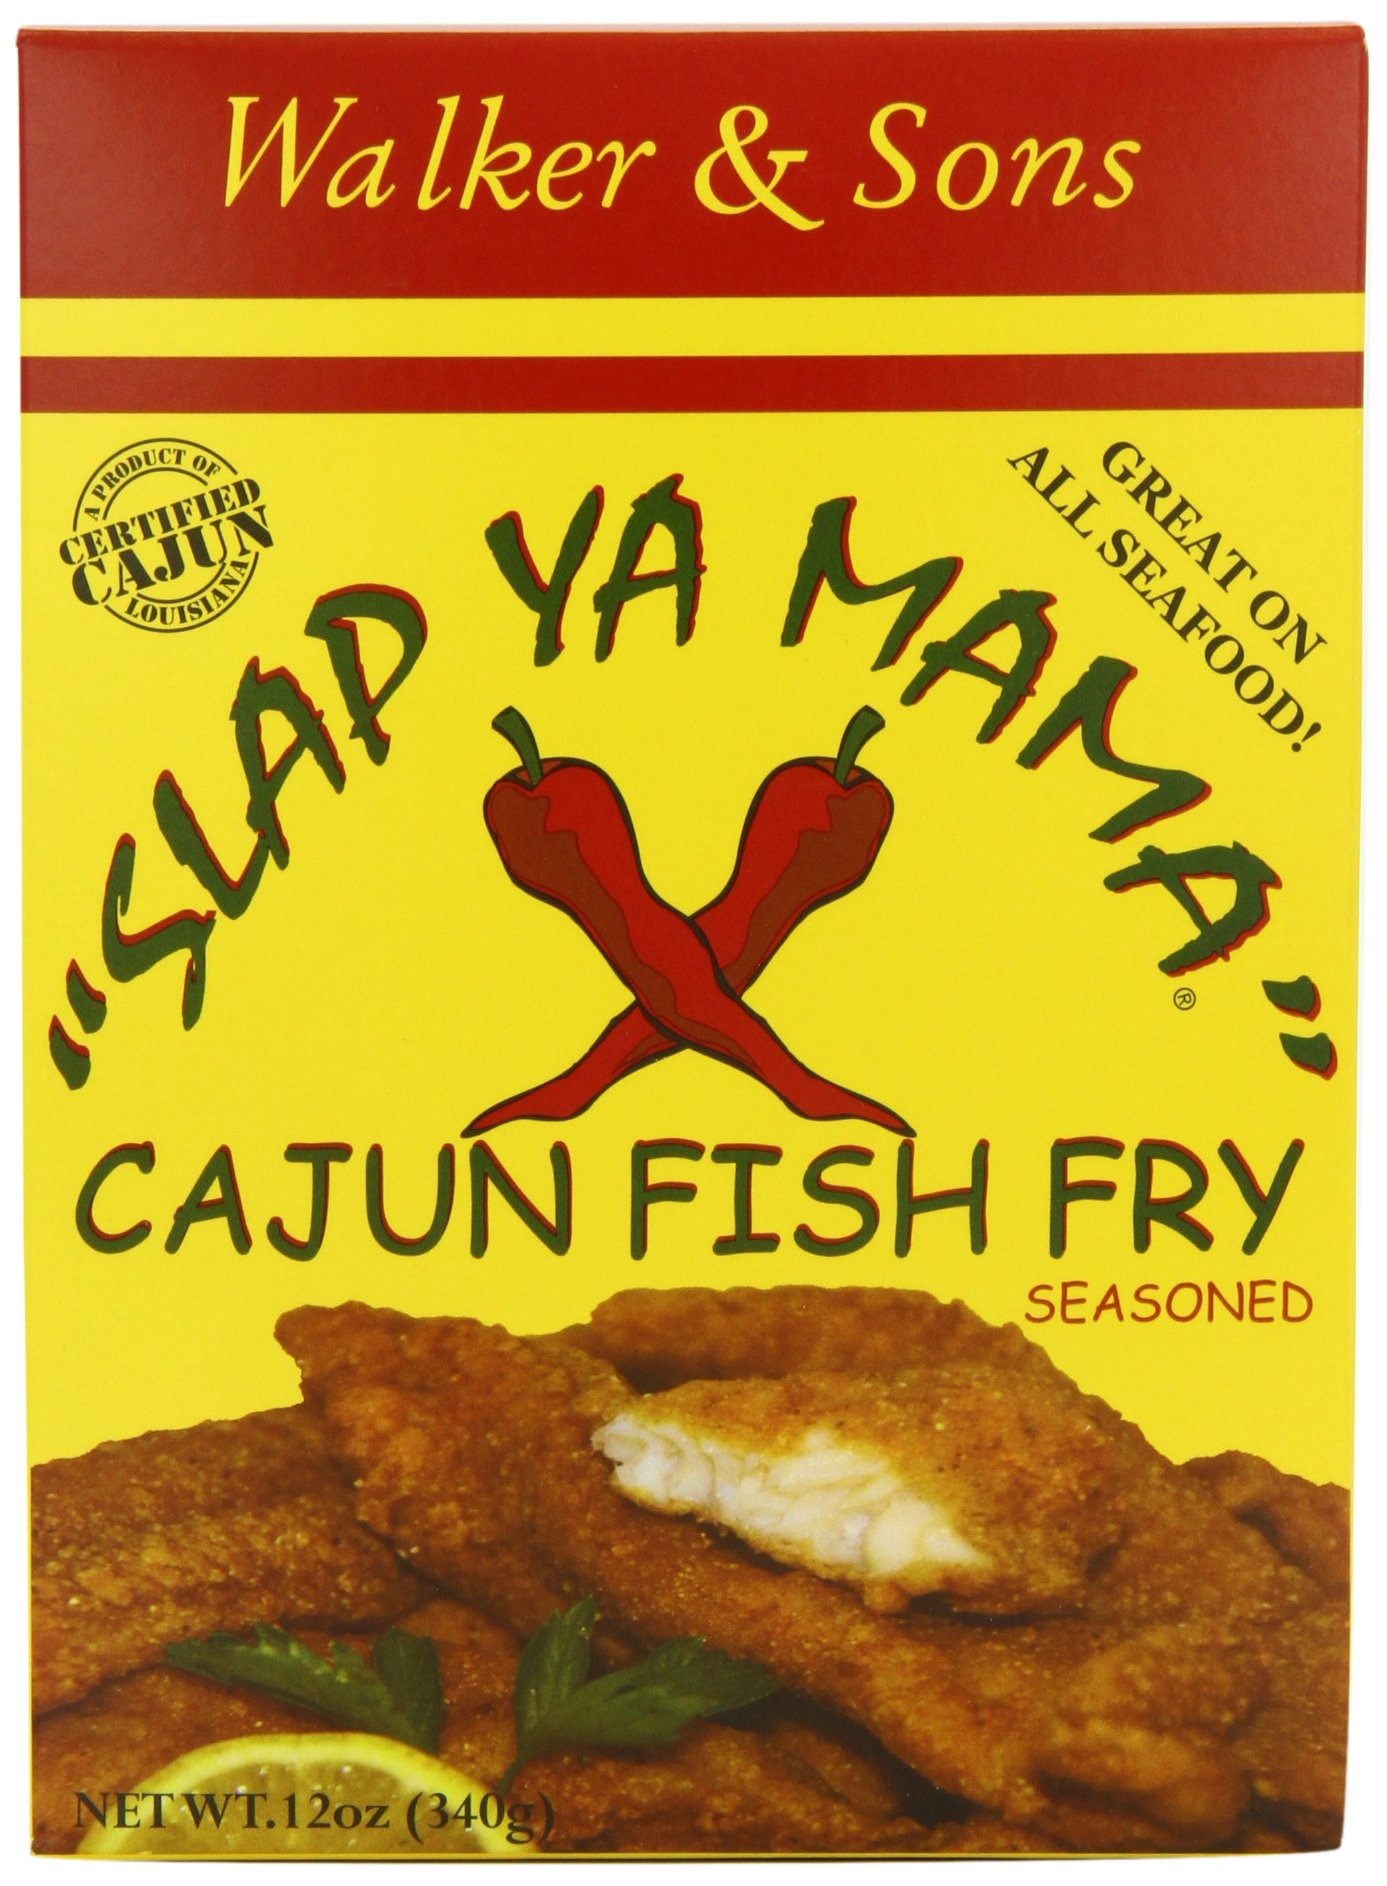
Item Name: Slap Ya Mama Louisiana Style Hot Sauce, Cajun Pepper Flavor, 5 Ounce Bottle, Pack of 1
Bullet Point 1: VERSATILE AND EASY TO USE: This signature blend of special spices and corn meal base leaves the perfect texture and crispness. It is perfect for frying everything from seafood, meat, and vegetables to onion rings and french fries.
Bullet Point 2: KOSHER AND NO MSG: Feel good knowing that this blend is made with genuine, authentic ingredients.
Bullet Point 3: AUTHENTIC CAJUN TASTE: The blend has that true cajun flavor everyone loves, that Slap Ya Mama is famous for world over.
Bullet Point 4: A FAMILY TRADITION: Every June, the Walkers get together for a family reunion and a Cajun fish fry, so it was only natural that we create Slap Ya Mama Cajun Fish Fry for the event--and share it with you!
Bullet Point 5: FROM OUR FAMILY TO YOURS: Slap Ya Mama has been crafting top of the line quality cajun seasonings and recipes from Ville Platte, Louisiana for decades.
Product Description: Every June, the Walkers get together for a family reunion and a Cajun fish fry. So it was only natural that we create “Slap Ya Mama” Cajun Fish Fry for the event.
Value: 72.0
Unit: Ounce

Price: 16.73